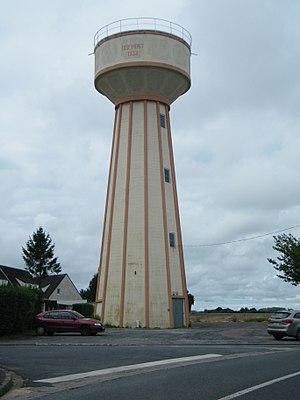
Oisemont, Somme, Fr, château d'eau de 1933.
Oisemont est une commune française située dans le département de la Somme, en région Hauts-de-France.